Wheels Stop

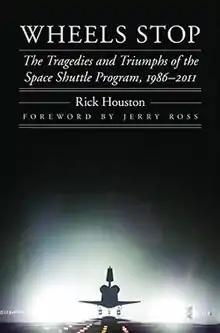

Wheels Stop: The Tragedies and Triumphs of the Space Shuttle Program, 1986-2011 is a 2013 nonfiction book by Rick Houston. "Wheels Stop" tells the stirring story of how, after the Space Shuttle "Challenger" disaster, the Space Shuttle not only recovered but went on to perform its greatest missions.